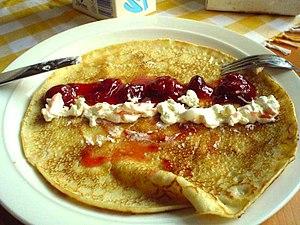
La Chandeleur est une fête religieuse chrétienne correspondant à la présentation du Christ au Temple et sa reconnaissance par Syméon comme « Lumière d'Israël ». C'est une des Douze Grandes Fêtes.
Le 2 février est le 33ᵉ jour de l'année du calendrier grégorien. Il reste 332 jours avant la fin de l'année, 333 en cas d'année bissextile.